Monster (2023 Japanese film)

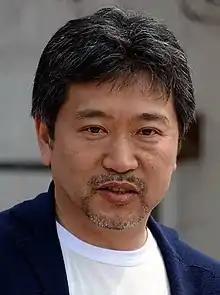
Hirokazu Kore-eda (2015)

For Hirokazu Kore-eda, "Monster" is the first Japanese-language film he has directed since the international success of "Shoplifters" (2018), which won the Palme d'Or at the 2018 Cannes Film Festival and was nominated for the Academy Award for Best Foreign Language Film at the 91st Academy Awards. In between, he shot two feature films: the English- and French-language "The Truth" (2019) and the Korean-language "Broker" (2022). Initial information about the project became known in November 2022 after filming had concluded. At this point, "Monster" was in post-production. For the first time since his feature film debut "Maboroshi" (1995), Kore-eda was not responsible for the screenplay. The script was written by the successful Japanese television writer Yuji Sakamoto. Kore-eda described Sakamoto as the one writer he had always wanted to collaborate with but that he gave up thinking it would happen. Kore-eda said that he felt a sense of closeness with Sakamoto for their shared interest in the same motifs. He described feeling "both envy and in awe of his ability to develop a subject in such a tremendously interesting way." Sakamoto described Kore-eda as the "world's best screenwriter" and recalled looking up to him when the two filmmakers attended the same school and occasionally rubbed shoulders.